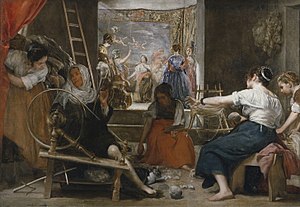
Pradomuseet / Galleri
Pradomuseet i Madrid er et af de største og mest betydelige kunstmuseer i verden. Museet blev oprindeligt grundlagt som museum for malerier og skulpturel kunst, men i dag indeholder museet også betydelige samlinger med over 5000 tegninger, 2000 tryk, 1000 mønter og medaljer samt yderligere 2000 kunstgenstande. Samlingen af skulpturer har flere end 700 genstande og yderligere fragmenter. Skulpturgalleriet indeholder bl.a. værker, der har tilhørt den svenske dronning Christina, og som blev ført til Madrid af Filip den 5.s hustru, Elisabeth Farnese. Det er dog de ca. 3000 malerier, der begrunder Pradomuseets placering som et af verdens mest betydelige museer. Ved siden af at huse verdens bedste malerisamling af spanske malere findes også malerier af hollandske, flamske, og italienske malere som f.eks. Botticelli, Caravaggio, Albrecht Dürer og Rembrandt.